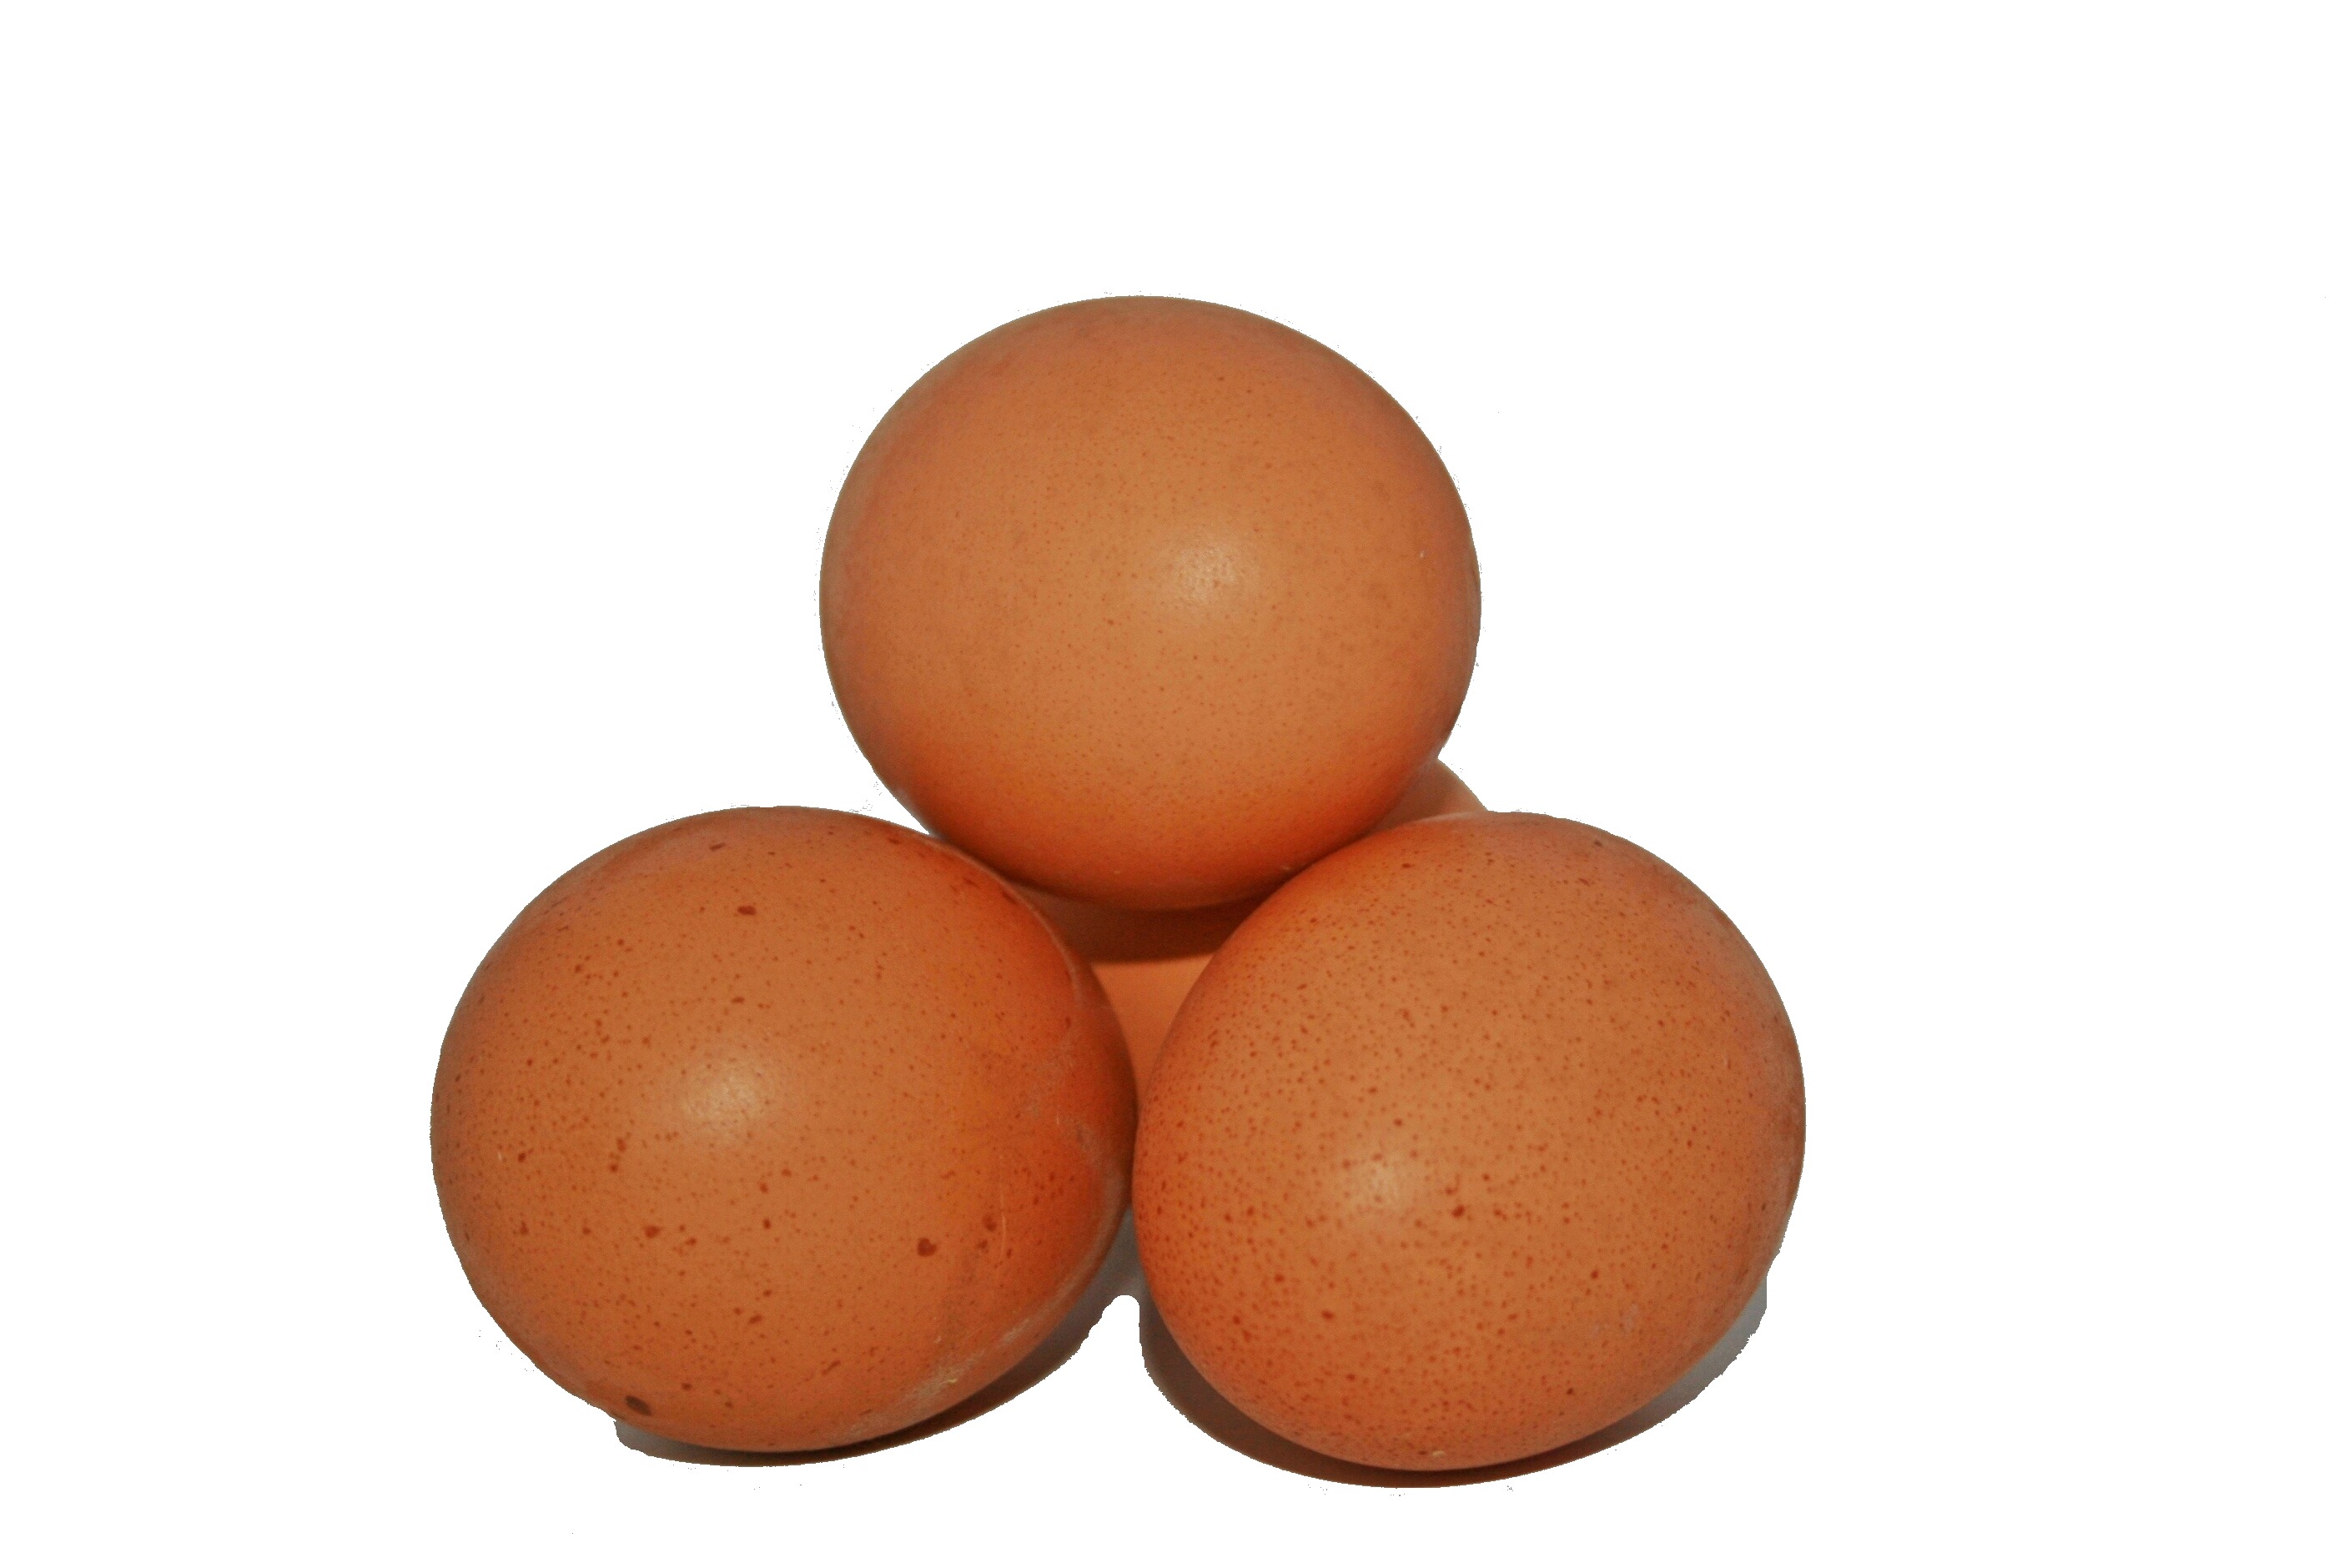
meal, food, produce, paint, colorful, eat, delicious, egg, easter, frisch, easter eggs, hartgekocht, animal source foods